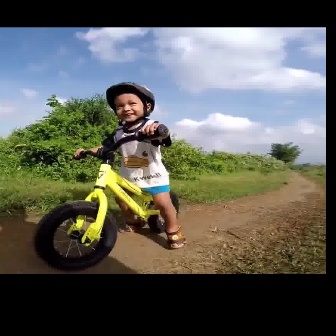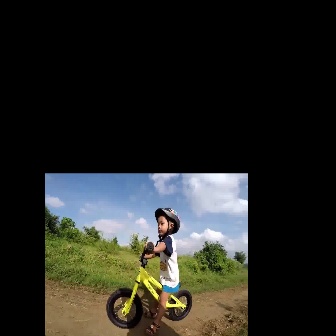
  Please identify the target specified by the bounding box [32,123,178,270] in the first image and locate it in the second image. Return the coordinates in [x_min,y_min,x_max,y_max] format.
Answer: [105,242,192,328]